Question: Please indicate a possible affordance area of the boxing_punching_bag that can be used for punching
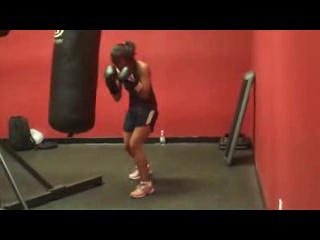
Answer: [48, 18, 105, 131]